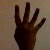
The image shows a hand gesture representing the number 4 in Indian Sign Language.